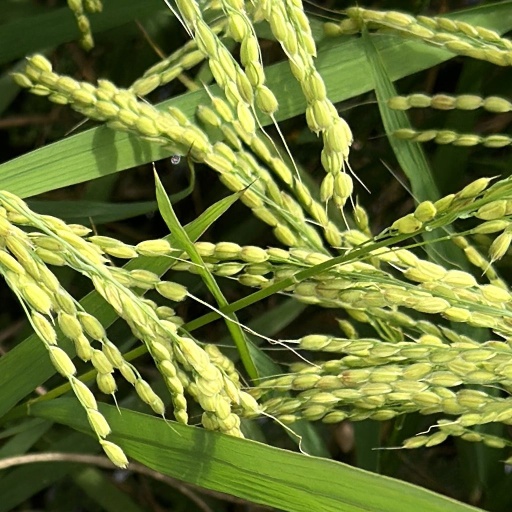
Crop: rice